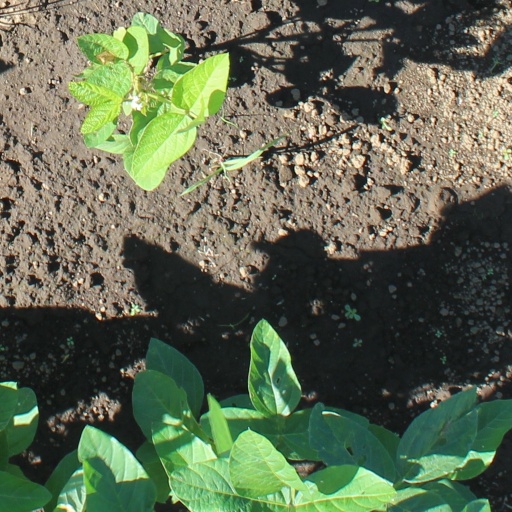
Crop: soybean